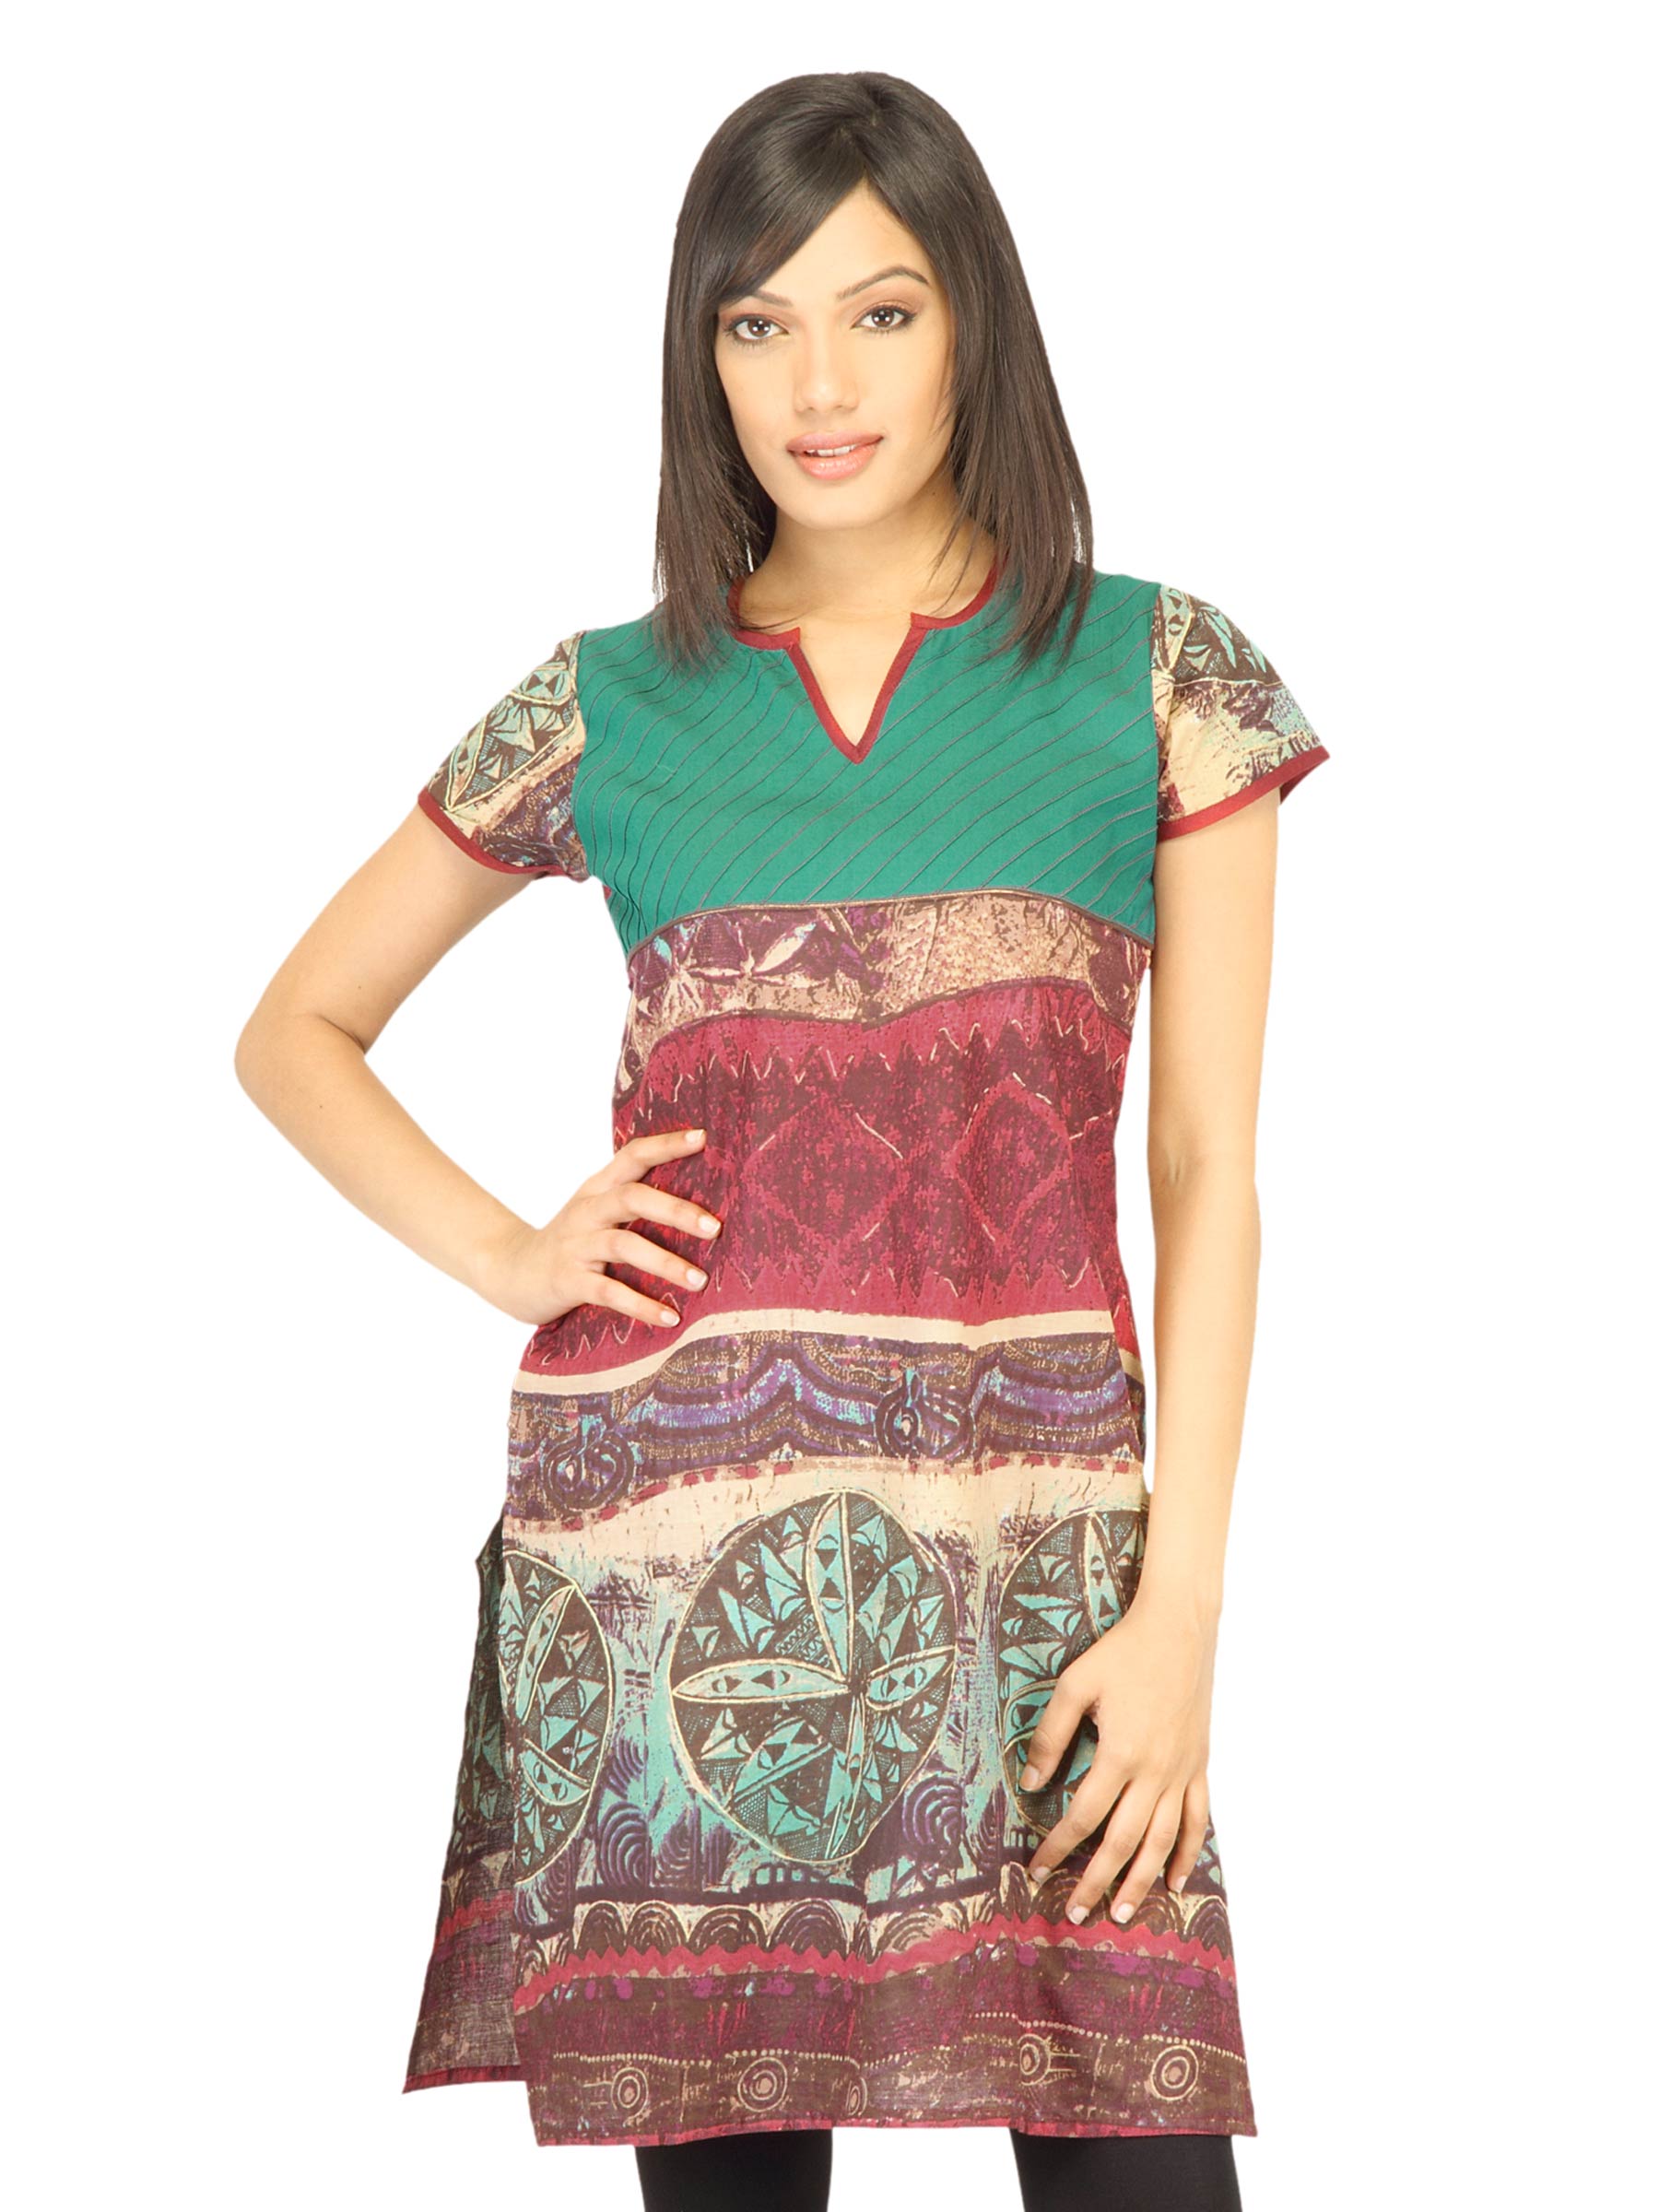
Aneri Women Vanhi Green Kurta
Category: Apparel / Topwear / Kurtas
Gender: Women
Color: Green
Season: Fall 2011
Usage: Ethnic